Jan Niklas Wimberg

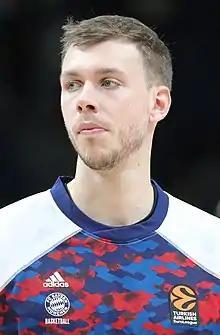
Wimberg with Munich in 2022

Jan Niklas Wimberg (born 11 February 1996) is a German professional basketball player for the Hamburg Towers of the German Basketball Bundesliga (BBL). He also represents the Germany national team.